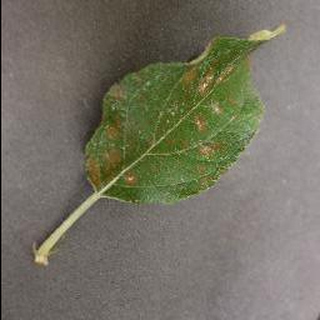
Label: apple_cedar_apple_rust